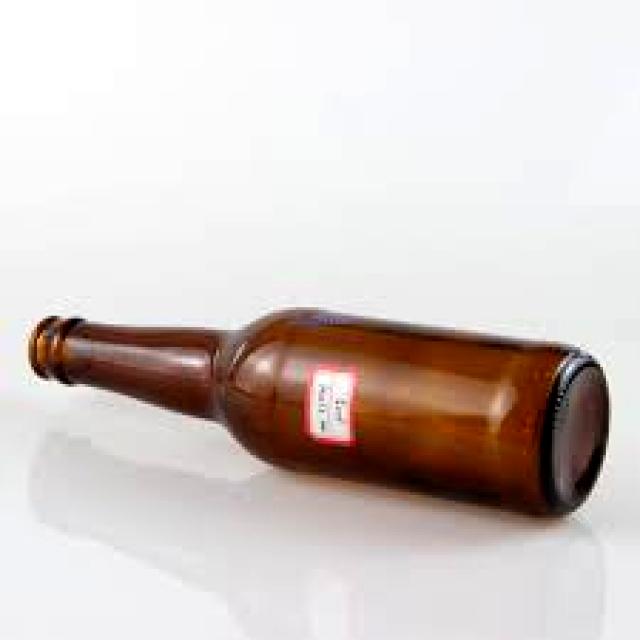
Label: Glass